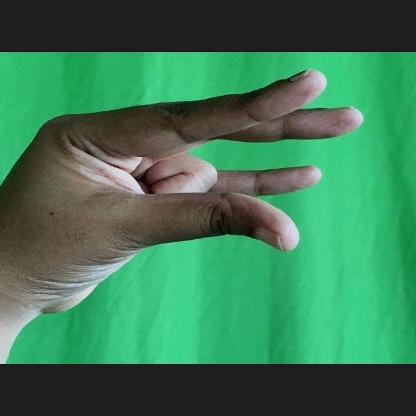
Mudra: Kangulam